2021–present United Kingdom cost-of-living crisis

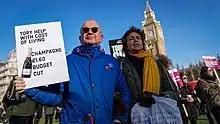
Protesters in London, February 2022

Various campaigns, such as Don't Pay UK, were established to encourage the government to implement further assistance.